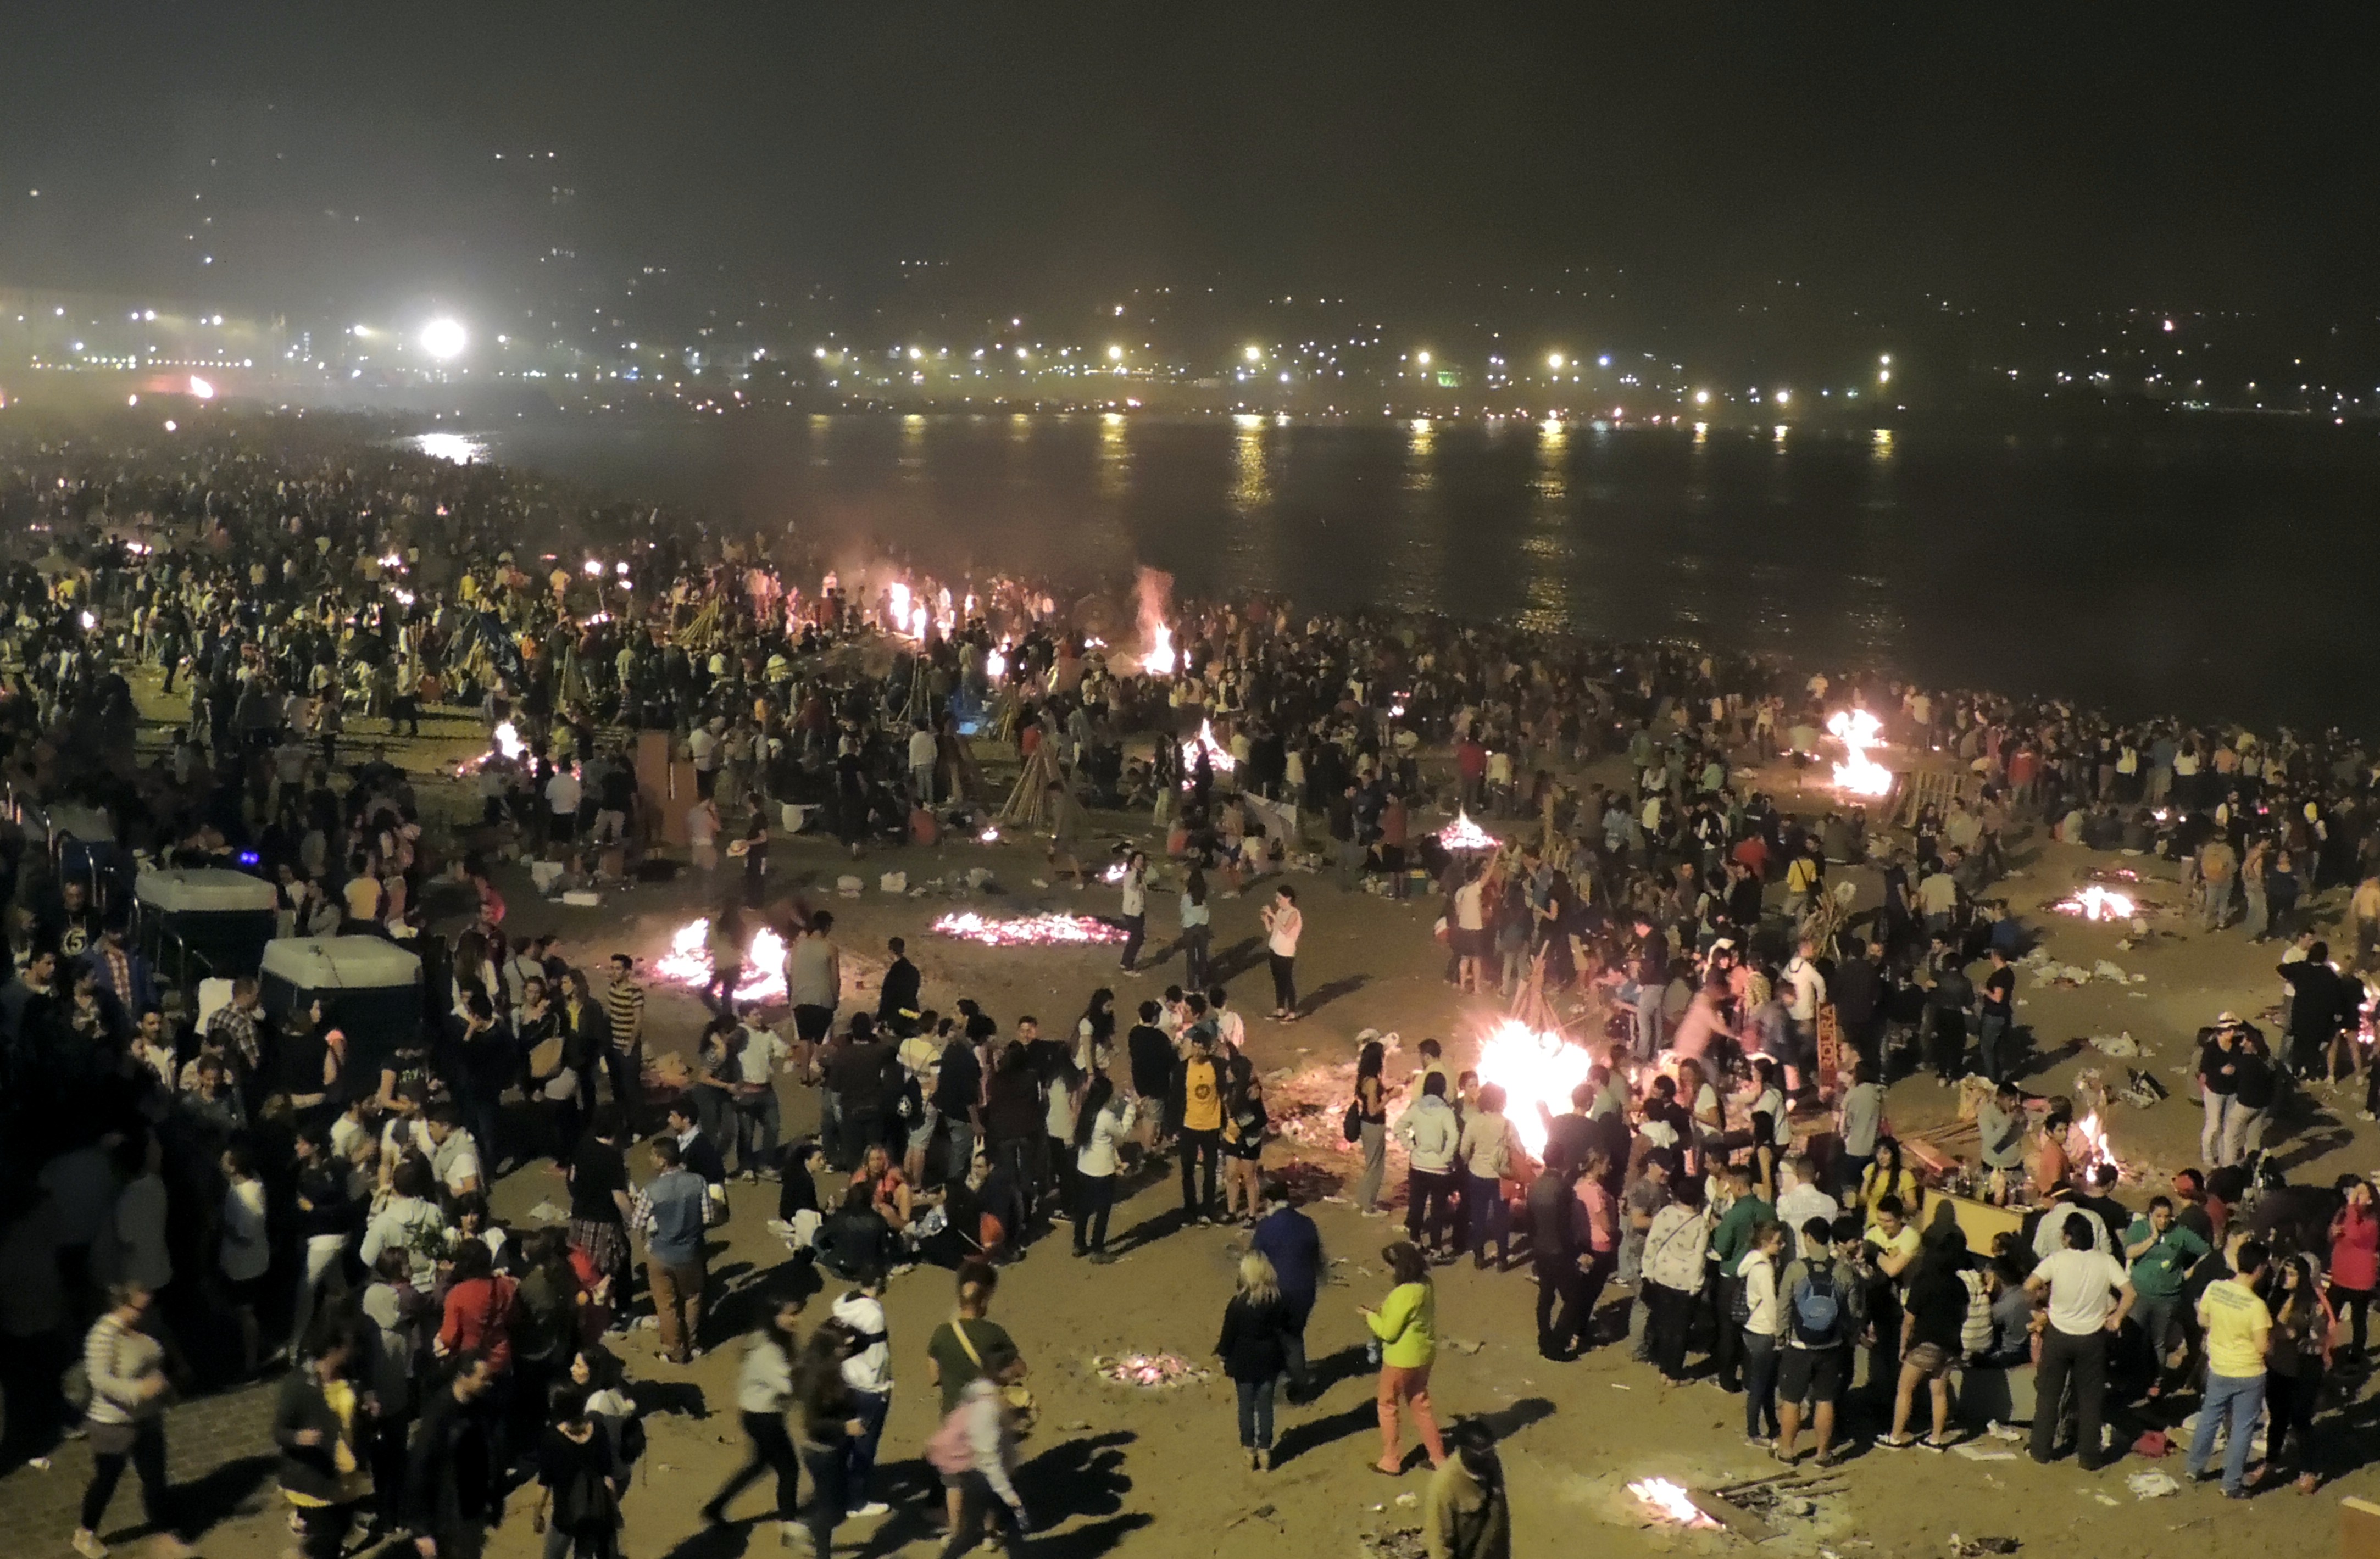
night, crowd, event